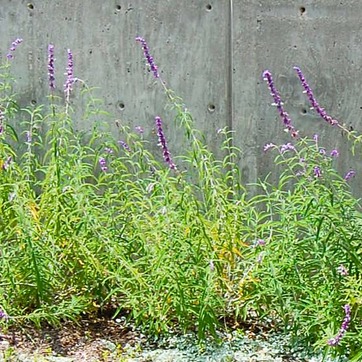
Material: foliage